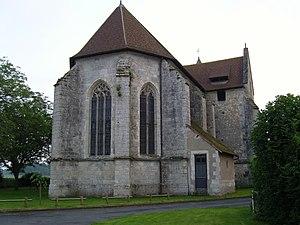
Eglise Saint Jean Baptiste - VIème siècle
Sury-près-Léré est une commune française située dans le département du Cher, en région Centre-Val de Loire.
L'église Saint-Jean-Baptiste est une église catholique située à Sury-près-Léré, en France.
Cet article recense les monuments historiques du Cher, en France.